Arantza Díaz de Ilarraza Sánchez

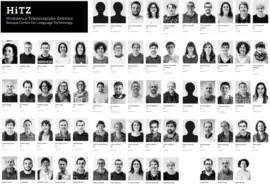
Members of HiTZ Center (2020)

Díaz de Ilarraza graduated in 1979 and began lecturing in the same faculty two years later. In 1983, she completed her degree dissertation and in 1990 defended her PhD thesis entitled "Management of natural-language dialogues for an intelligent teaching system".